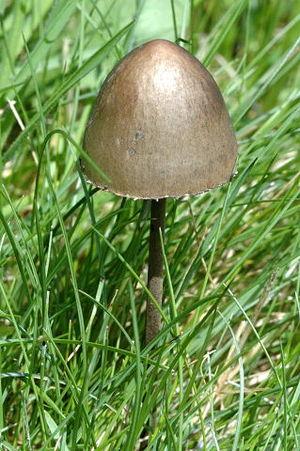
Panaeolus est un genre de champignons basidiomycètes de l'ordre des Agaricales. La phylogénétique le place dans la famille des Bolbitiaceae.
Chez les champignons basidiomycètes et ascomycètes, le chapeau, appelé aussi piléus, est la partie du sporophore qui renferme les organes de fructification. Il est composé de trois tissus : la cuticule, qui est une membrane de surface, l'hyménophore qui constitue la chair du champignon et l'hyménium qui produit les spores. Ce dernier peut être lisse, formé de plis, de lames, de tubes ou d'aiguillons.